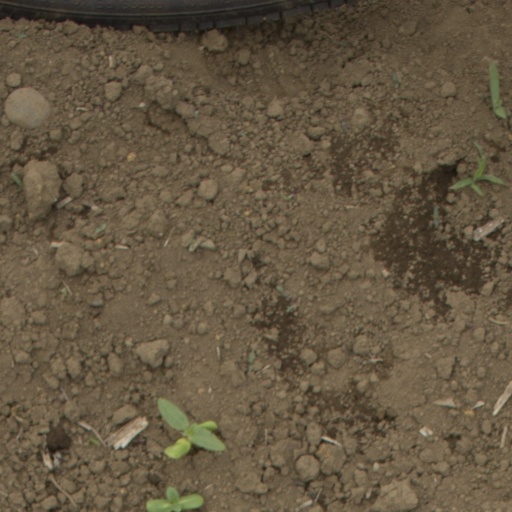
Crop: Jerusalem artichoke